Elastomeric pump

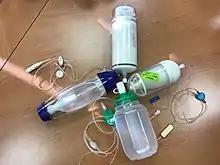
Different models of elastomeric pumps

Elastomeric pumps, also called balloon pumps or ball pumps, are usually used in the medical field to administer liquid drugs such as local anesthetics, analgesics, cytostatics or antibiotics (depending on the therapy).